Romanization of Hispania

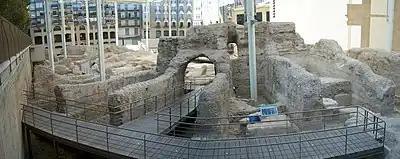
Remains of the Roman theatre at Cesaraugusta, in modern-day Zaragoza

Other examples are in the city of Baelo Claudia, a city that has an impressive Roman theatre inside the fortress, occupying a huge space. Its construction in a city where only houses have been found only within the fortress, suggests the importance of this civil building: to represent the political force of the emperor.